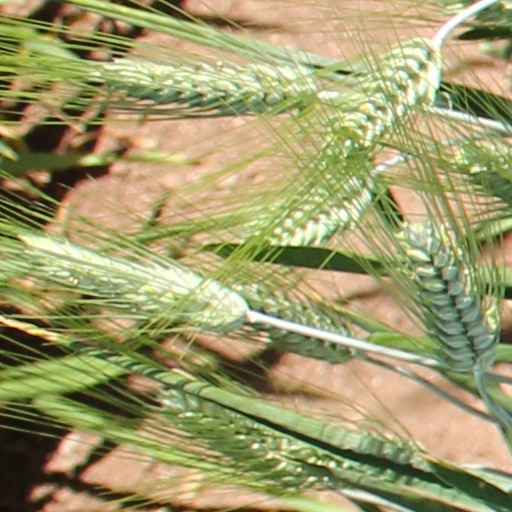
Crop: wheat